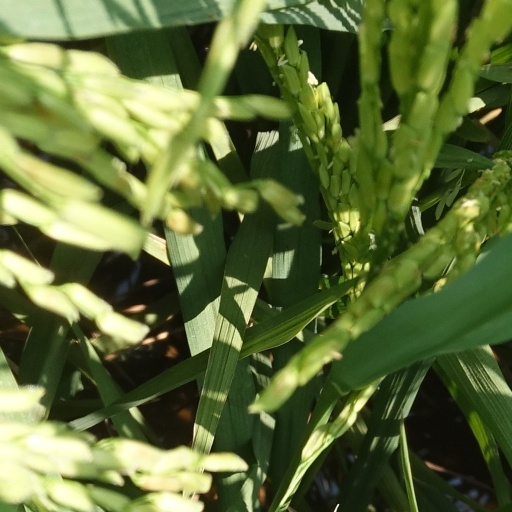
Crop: rice